3 point player

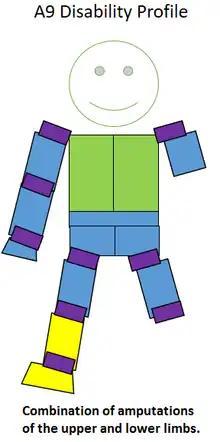
Type of amputation for an A9 classified sportsperson.

ISOD classified A9 players may be found in this class. The class they play in will be specific to the location of their amputations and their lengths. Players with hip disarticulation in both legs are 3.0-point players while players with two slightly longer above the knee amputations are 3.5-point players. Players with one hip disarticulation may be 3.5-point players or 4-point players. People with amputations longer than 2/3rds the length of their thigh when wearing a prosthesis are generally 4.5-point players. Those with shorter amputations are 4-point players. At this point, the classification system for people in this class then considers the nature of the hand amputation by subtracting points to assign a person to a class. A wrist disarticulation moves a player down a point class while a pair of hand amputations moves a player down two point classes, with players with upper limb amputations ending up as low as a 1-point player.